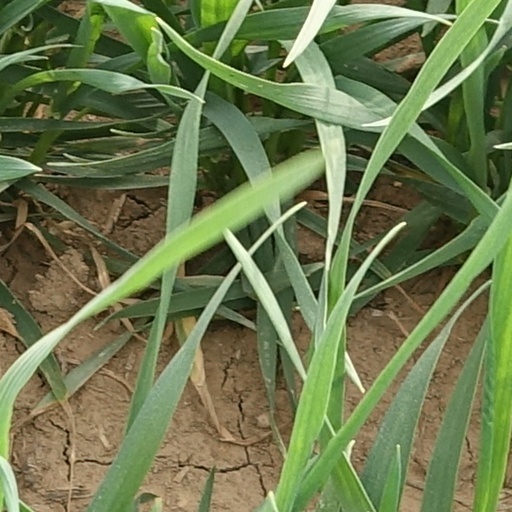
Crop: wheat